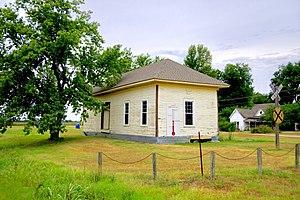
Cardwell est une ville du comté de Dunklin, dans le Missouri, aux États-Unis. Située au sud-ouest du comté, elle est incorporée en 1895.